Vincent Powers

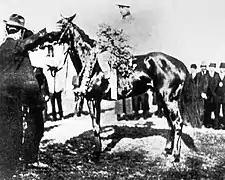
Vincent Powers at the 1909 Kentucky Derby

Vincent Minford Powers (June 6, 1891 – October 19, 1966) was an American Champion jockey and trainer who competed in both flat racing and steeplechase racing. He rode the winning horse Wintergreen in the 1909 Kentucky Derby and in 1927 and 1928 rode Jolly Roger to back-to-back wins in the most important steeplechase race in the United States, the American Grand National. He was inducted into the National Museum of Racing and Hall of Fame in 2015 as well as the Chautauqua County, New York Sports Hall of Fame in formal ceremonies held on February 16, 2015.